Maryland

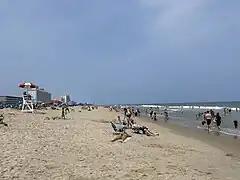
Ocean City, a beach resort along the Atlantic Ocean and a popular tourist destination in Maryland

Maryland has been historically prominent to American Catholic tradition because the English colony of Maryland was intended by George Calvert as a haven for English Catholics. Baltimore was the seat of the first Catholic bishop in the U.S. (1789), and Emmitsburg was the home and burial place of the first American-born citizen to be canonized, St. Elizabeth Ann Seton. Georgetown University, the first Catholic University, was founded in 1789 in what was then part of Maryland; it became a part of the District of Columbia when it was created in the 1790s. The Basilica of the National Shrine of the Assumption of the Virgin Mary in Baltimore was the first Roman Catholic cathedral built in the United States, and the Archbishop of Baltimore is, albeit without formal primacy, the United States' quasi-primate, and often a cardinal. Among the immigrants of the 19th and 20th centuries from eastern and southern Europe were many Catholics.